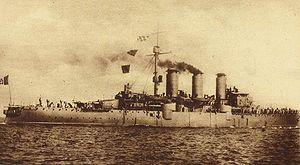
La classe Pisa a été une série de trois croiseurs blindés construits en Italie de 1905 à 1910 initialement pour la Marine royale italienne. Un fut transféré à la Marine grecque.